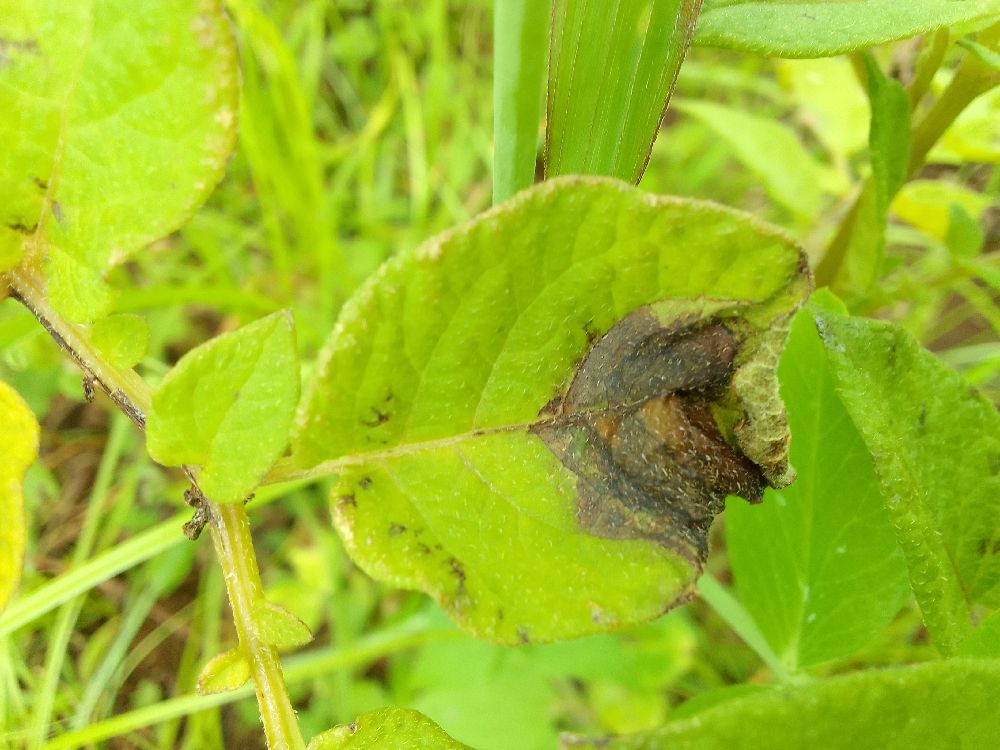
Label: Late blight